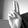
ASL letter: U